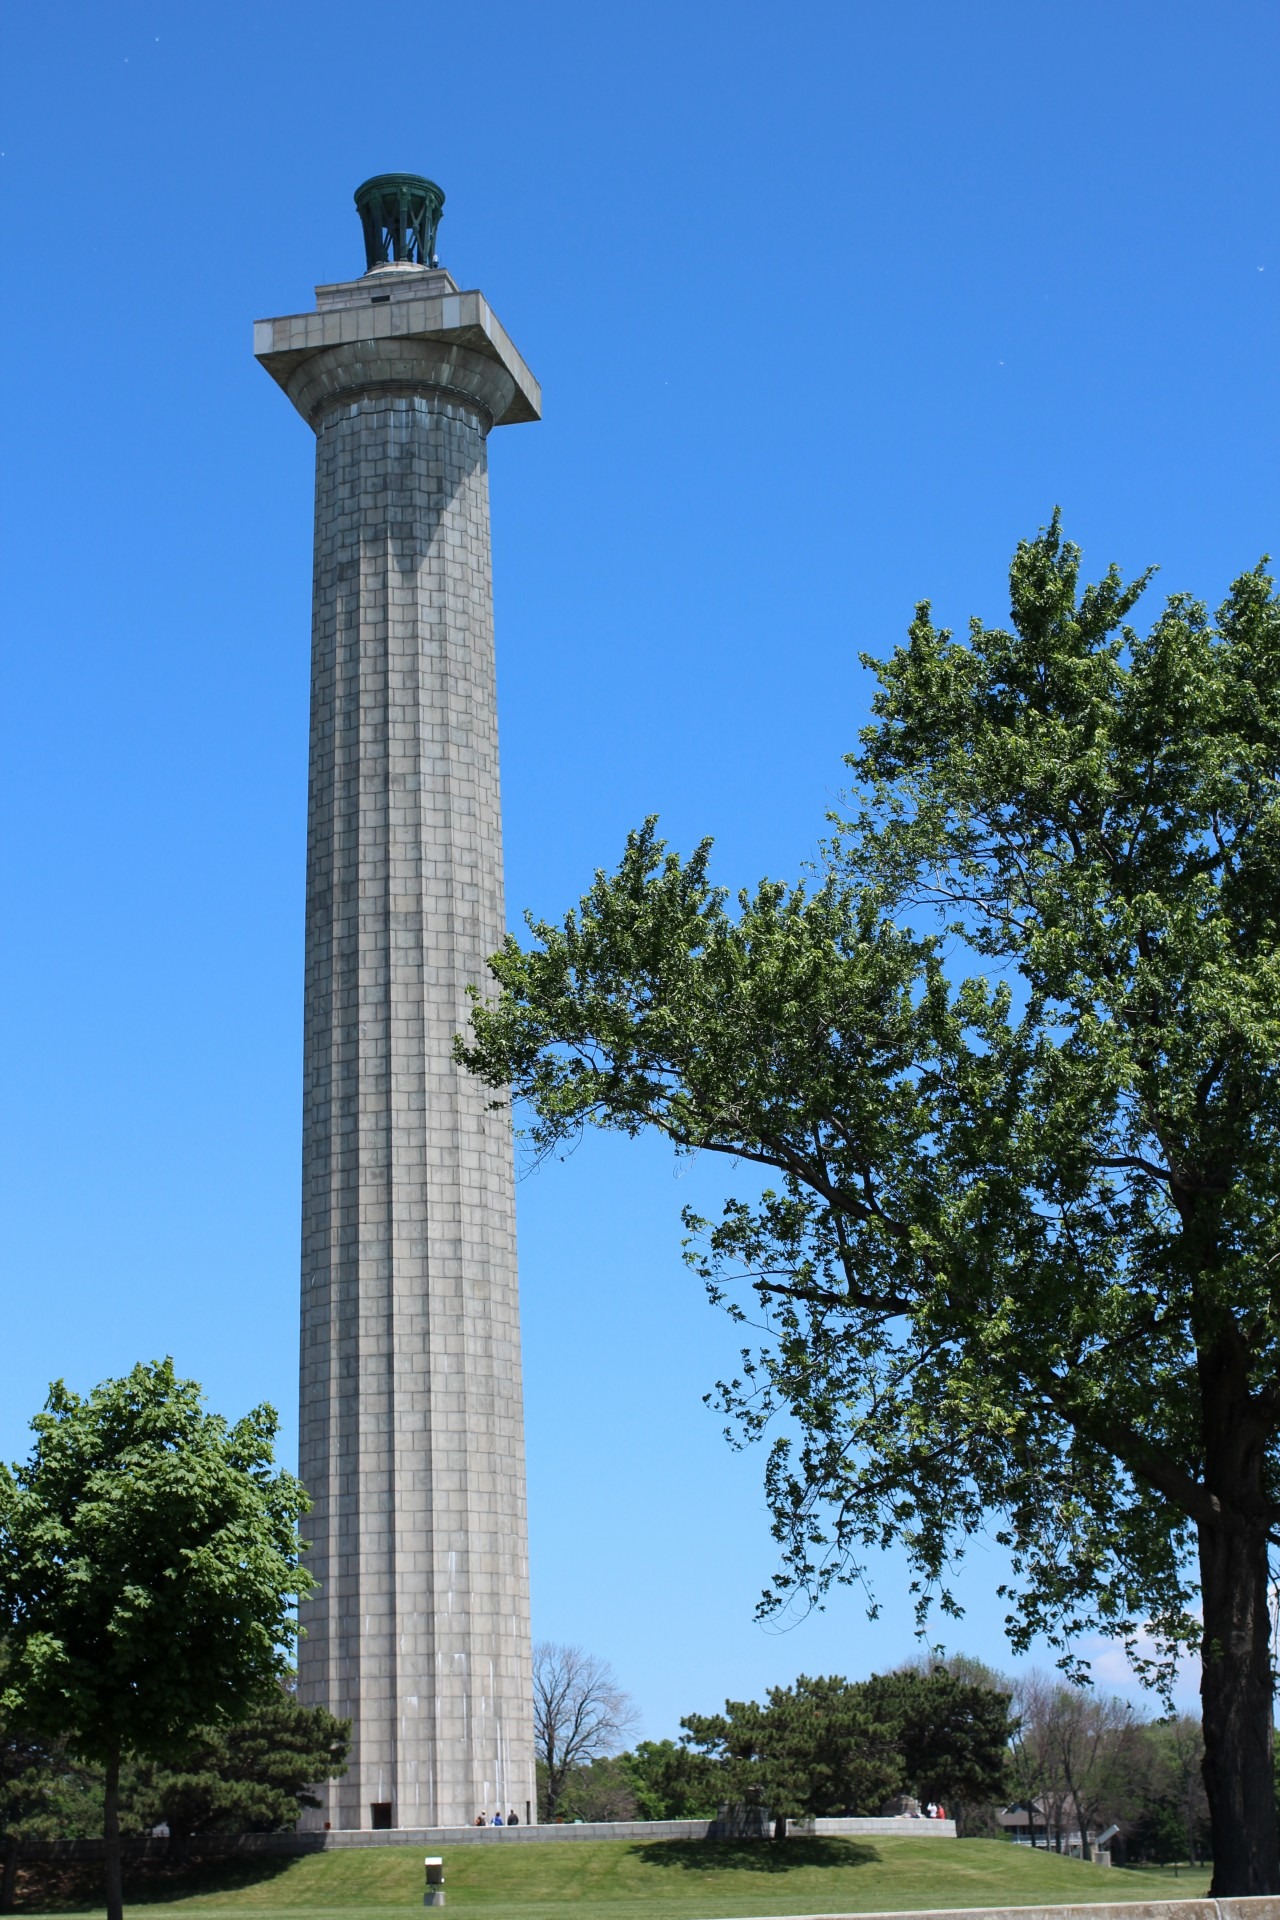
tree, structure, skyscraper, monument, column, tower, landmark, tower block, piercing, memorial, towering, imposing, observation tower, lake erie, perry monument, battle lake erie